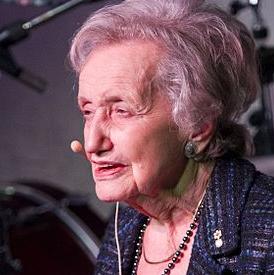
Age: 92